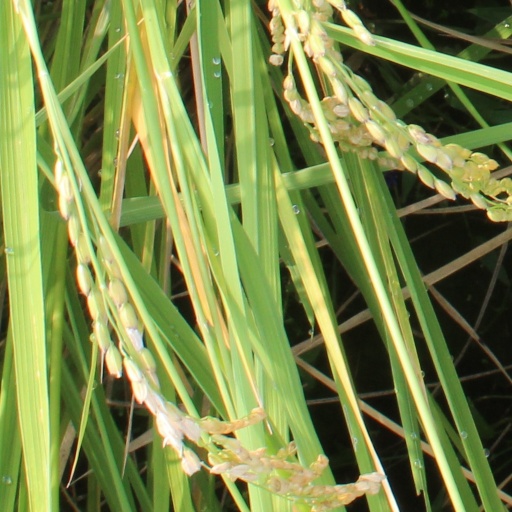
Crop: rice